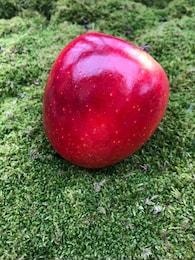
Label: apple